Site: brandenburg
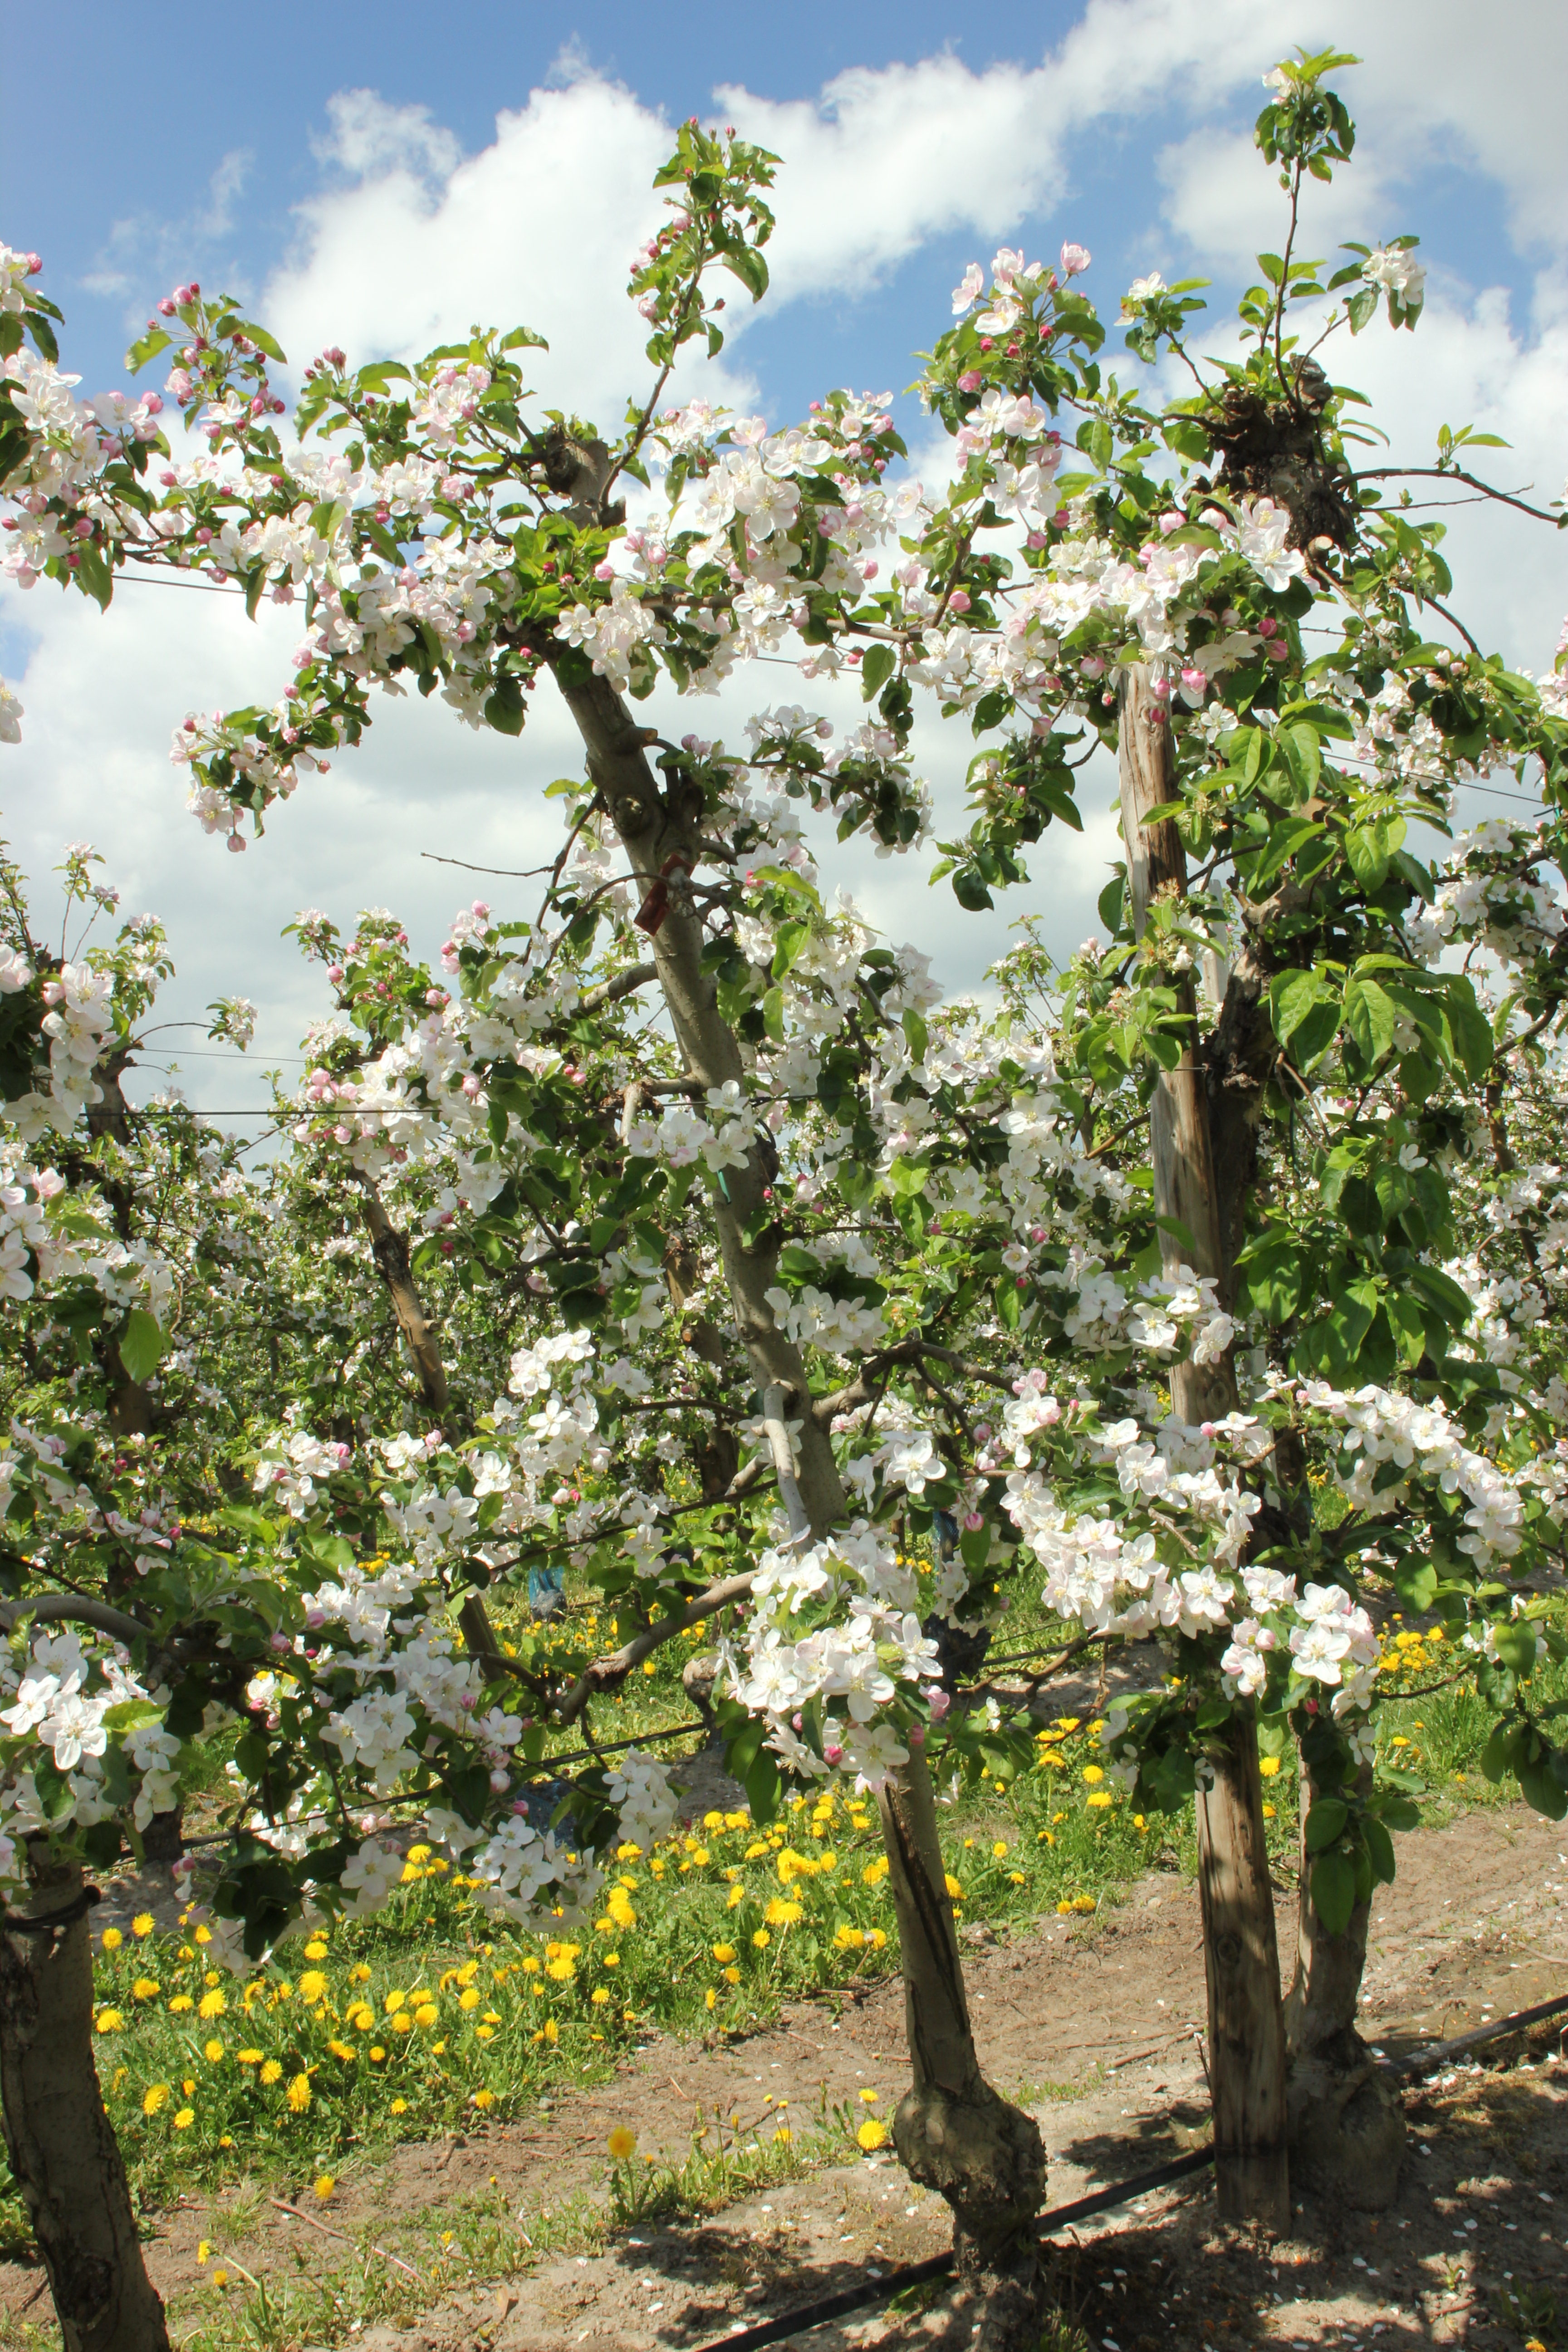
Growth stage (BBCH 65): Flowering